William Revelli

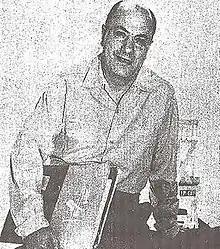
William Revelli, 1956

Revelli recruited talented musicians to Michigan like a football coach recruited top athletes. Revelli required all male wind instrument majors to participate in the Marching Band. This requirement swelled the number of students in the Marching Band. Revelli was also known for his use of new music in his performances, often commissioning new pieces. Another innovation during Revelli's years as band director was the introduction of dance steps. The tradition began with a dance routine to the tune Alexander's Ragtime Band which proved to be a big hit with the crowd.